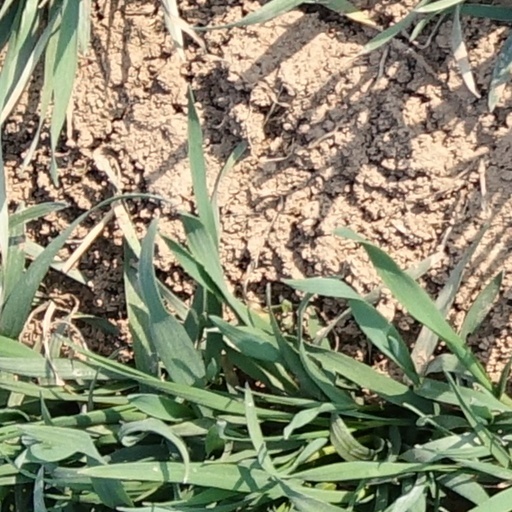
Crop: wheat